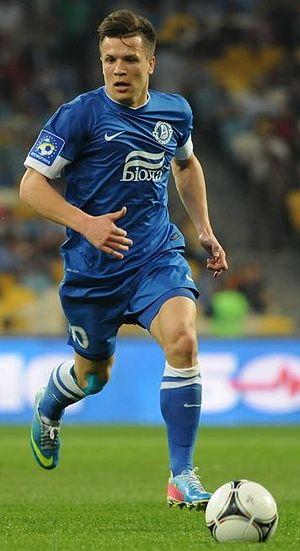
Yevhen Olehovytch Konoplyanka, né le 29 septembre 1989 à Kirovograd, est un footballeur international ukrainien qui évolue au Chakhtar Donetsk.